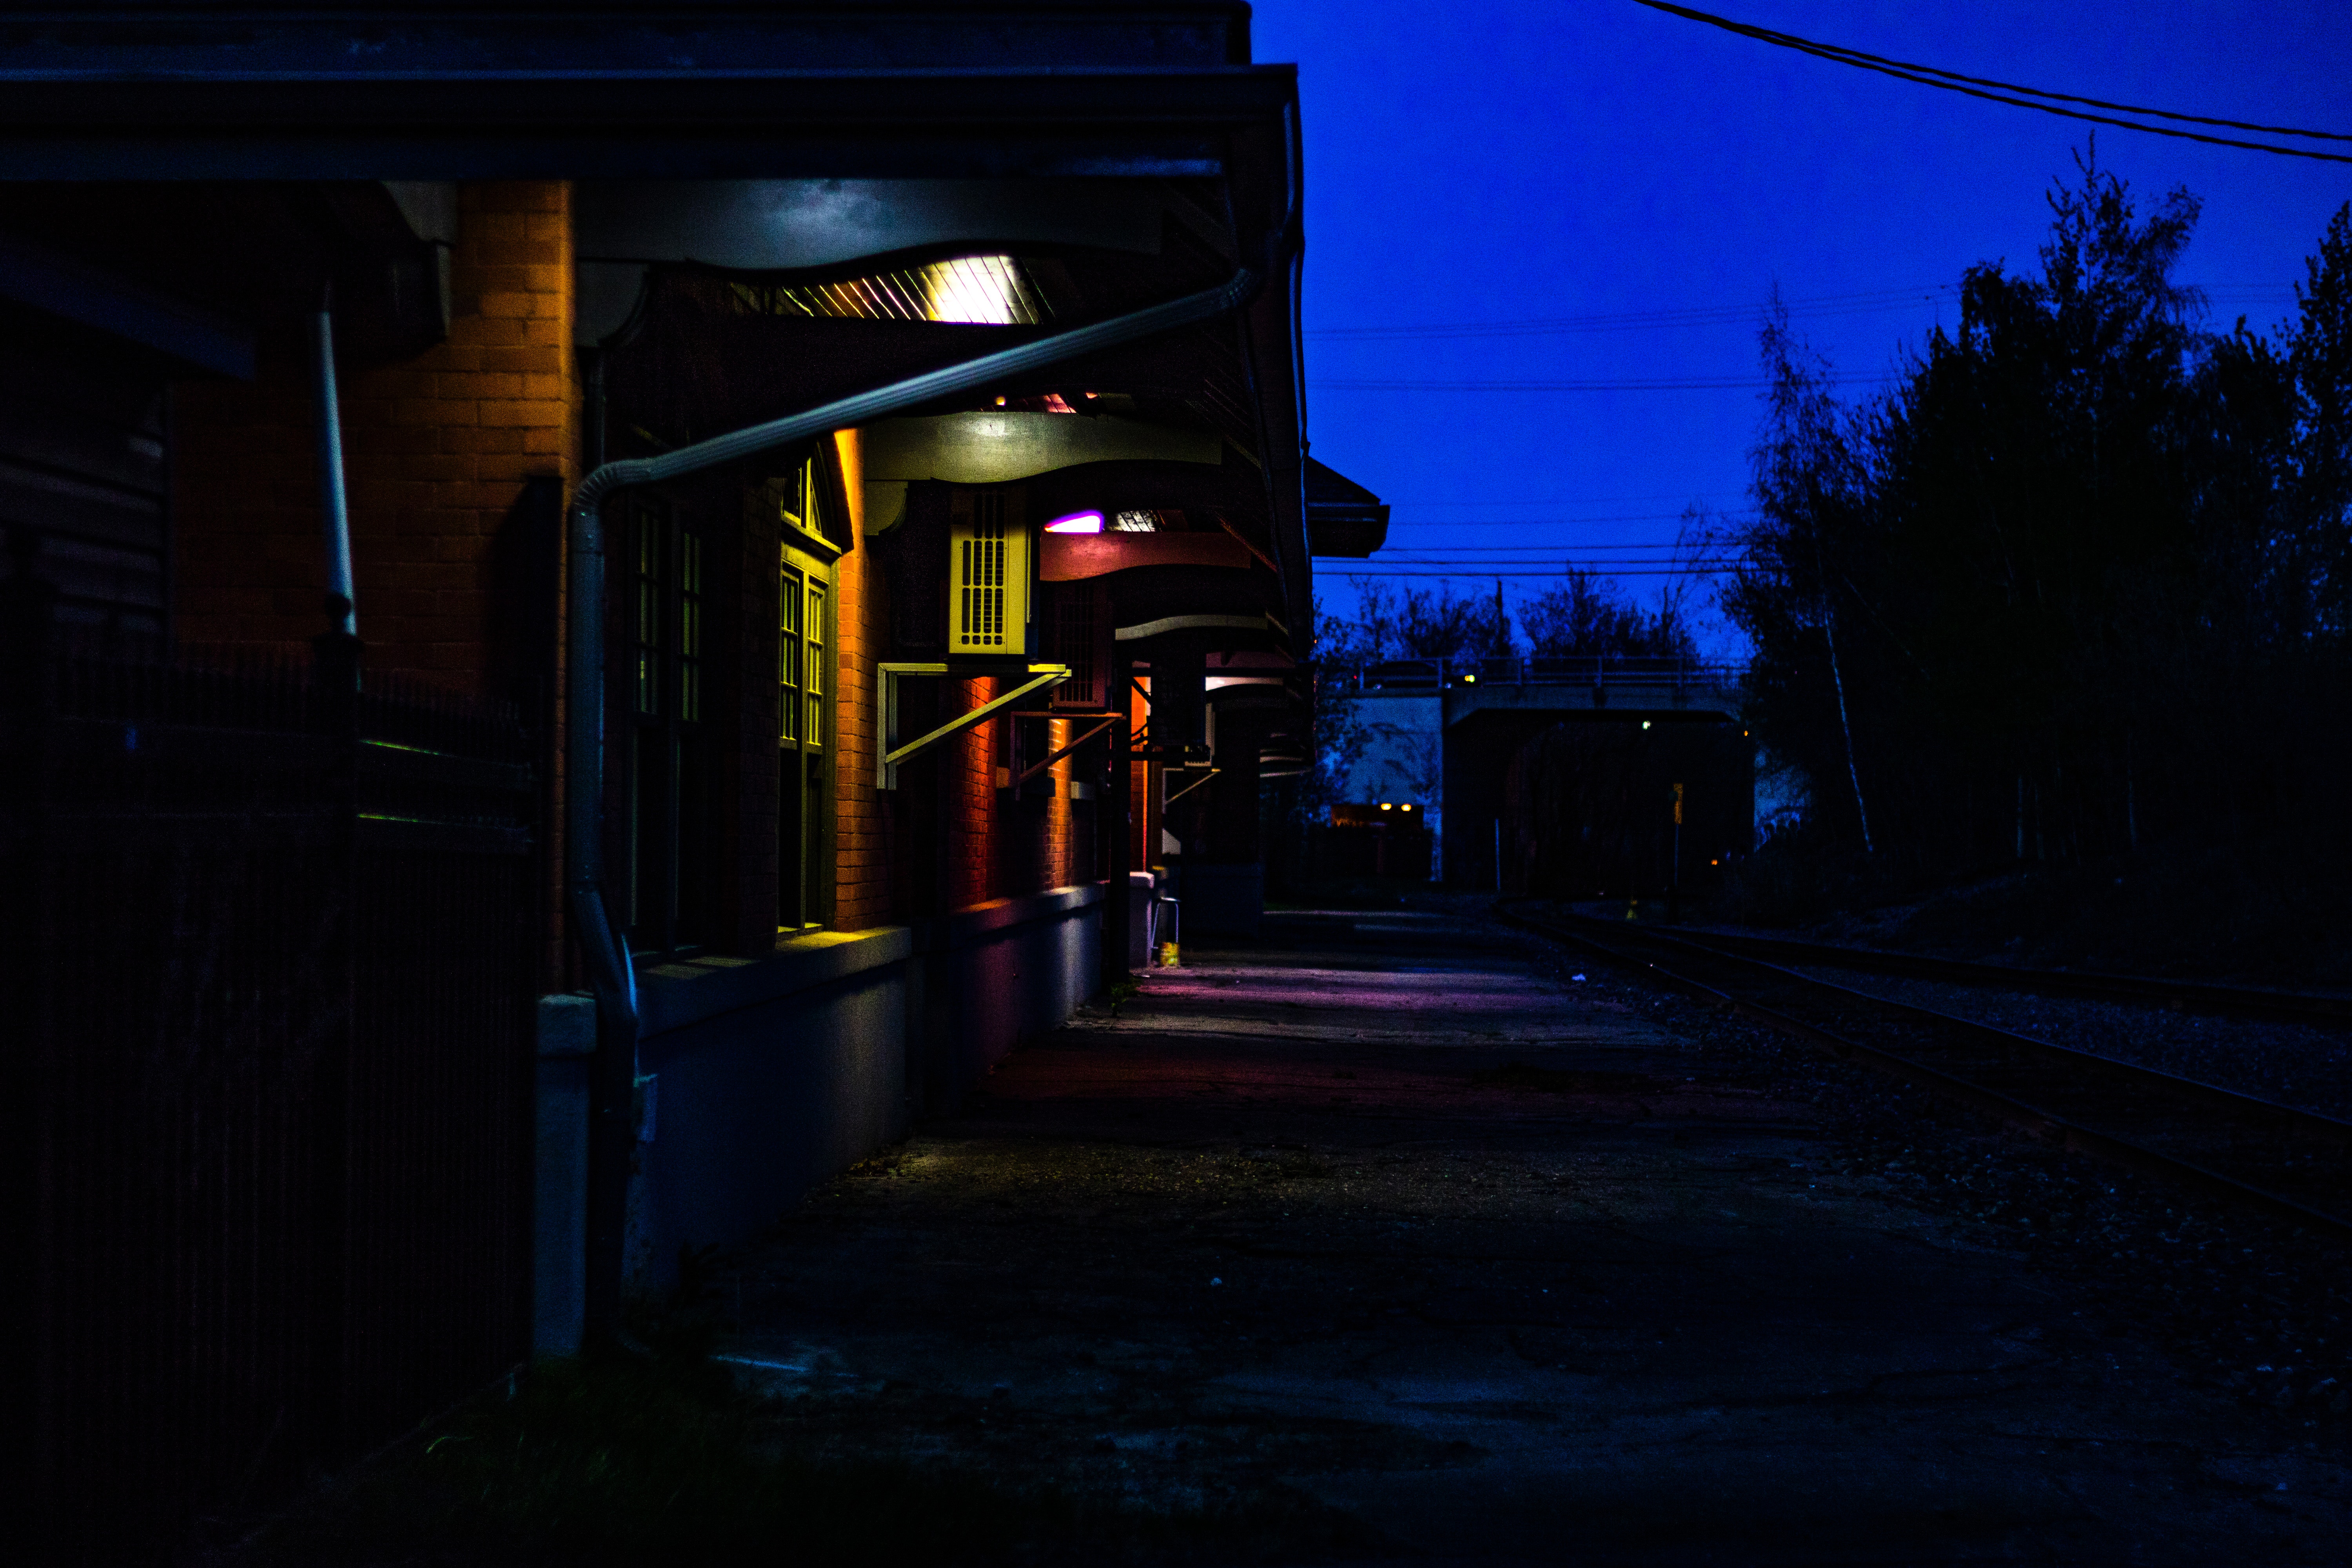
blue, sky, night, darkness, light, street, lighting, town, evening, midnight, road, urban area, infrastructure, architecture, street light, neighbourhood, atmosphere, house, tree, Security lighting, dusk, city, electricity, automotive lighting, building, home, lane, road surface, light fixture